Iftah Ya Simsim

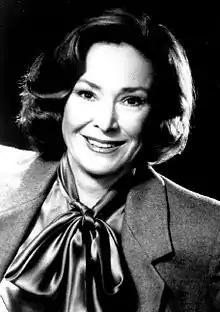
"Sesame Street" co-creator Joan Ganz Cooney, in 1985. Cooney was surprised that other countries were interested in producing their own versions of the American show.

In 1976, the Arab fund for Social and Economic Development held a series of workshops and seminars, attended by educators, mass media officers, and social planners, about preschool education in the region. In 1978, educators, mass media officers, and social planners agreed to adopt "Sesame Street" as a feasible and economical solution for the low attendance in preschools. They approached the Children's Television Workshop (CTW), the producers of the American show, and purchased the rights to create an Arab version for US$2.5 million. With funding from the Arab Gulf States Joint Program Production Institution, movement was made to create a co-production for the children of Kuwait and for the Arab world. This program, called "Iftah Ya Simsim," premiered in Kuwait and Morocco in 1979 and ran until 1989, when the Gulf War stopped production. It was broadcast in 22 Arab countries, and continued to be well-known decades after it went off the air. In June 2010, the Sesame Workshop and the Arab Bureau of Education for the Gulf States (ABEGS), a regional Gulf Cooperation Council (GCC) organization dedicated to education, research, and development, agreed to bring back the show.